Porvoo

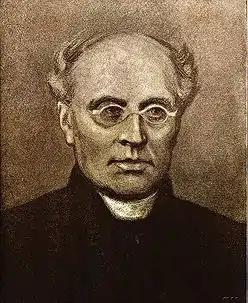
Johan Ludwig Runeberg, 1893

Porvoo is on the route of the E18 road from Helsinki to Saint Petersburg, and the Porvoo Highway (part of the Finnish national road 7) along that route is one of the most important transport connections to Helsinki. Other important road connections are the Finnish Regional road 170 going via Sipoo to Helsinki, which continues from the East Helsinki area to the capital under the name Itäväylä, and the main road 55 leading northwest, via Monninkylä of Askola, to the Mäntsälä municipality.